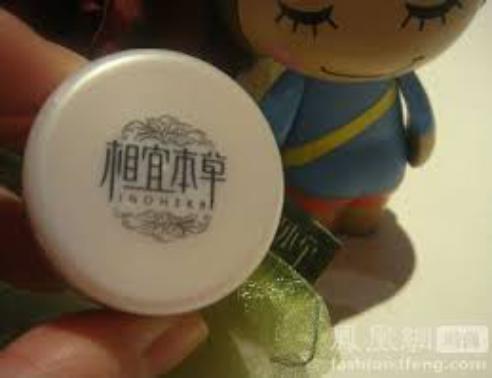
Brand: INOHERB-2
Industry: Necessities